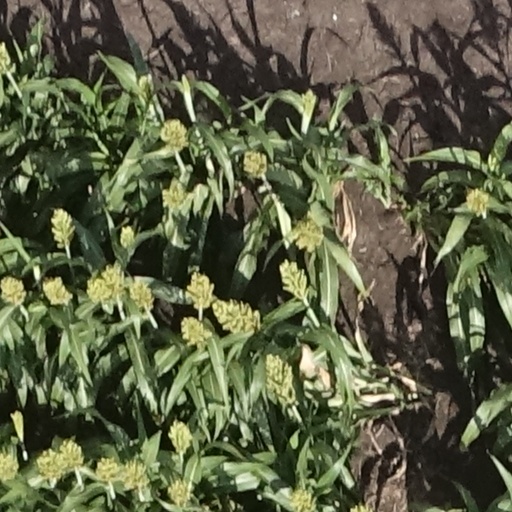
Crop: sorghum